History of the jet engine

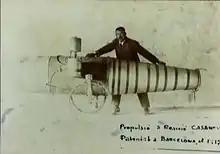
Ramon Casanova and the pulsejet engine he constructed and patented in 1917

Some early attempts at airbreathing jet engines were hybrid designs in which an external power source first compressed air, which was then mixed with fuel and burned for jet thrust. In one such system, called a "thermojet" by Secondo Campini but more commonly, motorjet, the air was compressed by a fan driven by a conventional piston engine. Examples include the Caproni Campini N.1 and the Japanese Tsu-11 engine intended to power Ohka kamikaze planes towards the end of World War II. None was entirely successful and the CC.2 ended up being slower than the same design with a traditional engine and propeller combination.